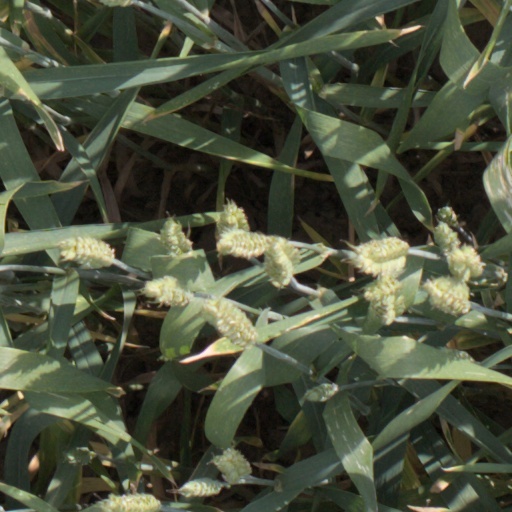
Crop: wheat